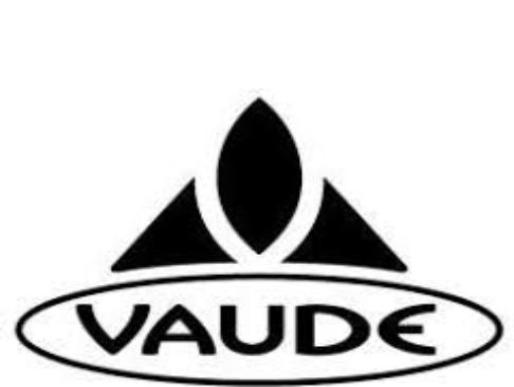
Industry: Others